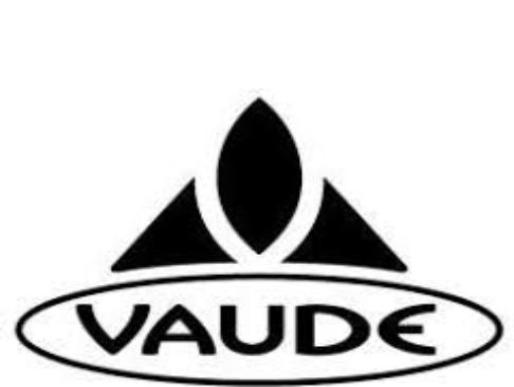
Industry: Others